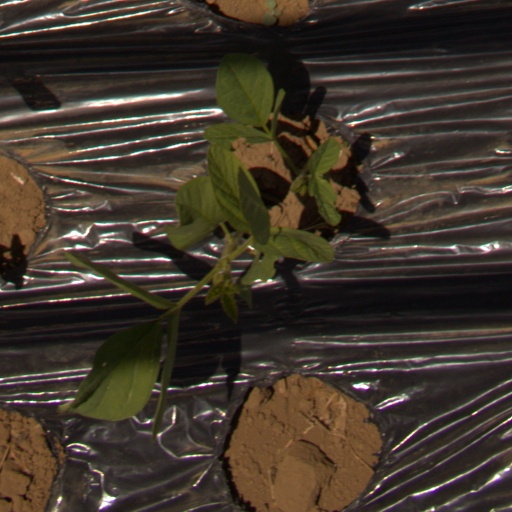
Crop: Jerusalem artichoke